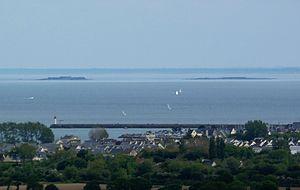
La Pernelle (Normandie, France). Vue sur la jetée de Saint-Vaast, les îles Saint-Marcouf et la côte du Bessin.
L’île du Large est l’une des deux îles formant l’archipel Saint-Marcouf. Elle est entièrement fortifiée et appartient au domaine privé de l’État. De même que sa voisine, l’île de Terre, elle est interdite d’accès. Depuis 2003, les fortifications sont en cours de restauration par une association qui a obtenu leur classement au titre des Monuments historiques en janvier 2017.